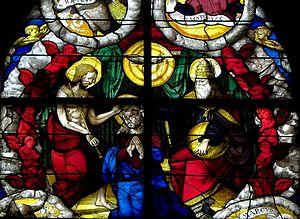
Baie 10 de la basilique Notre-Dame de La Guerche-de-Bretagne (35). Détail. Couronnement de la Vierge.